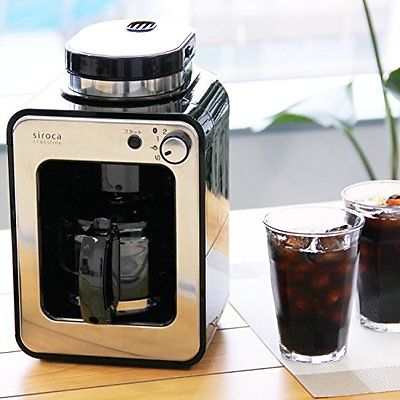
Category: coffee maker